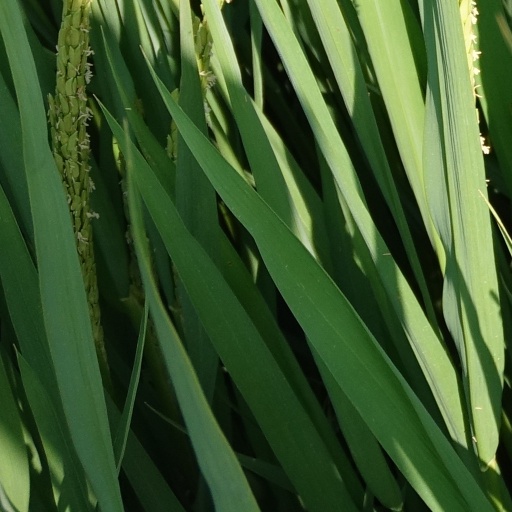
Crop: rice